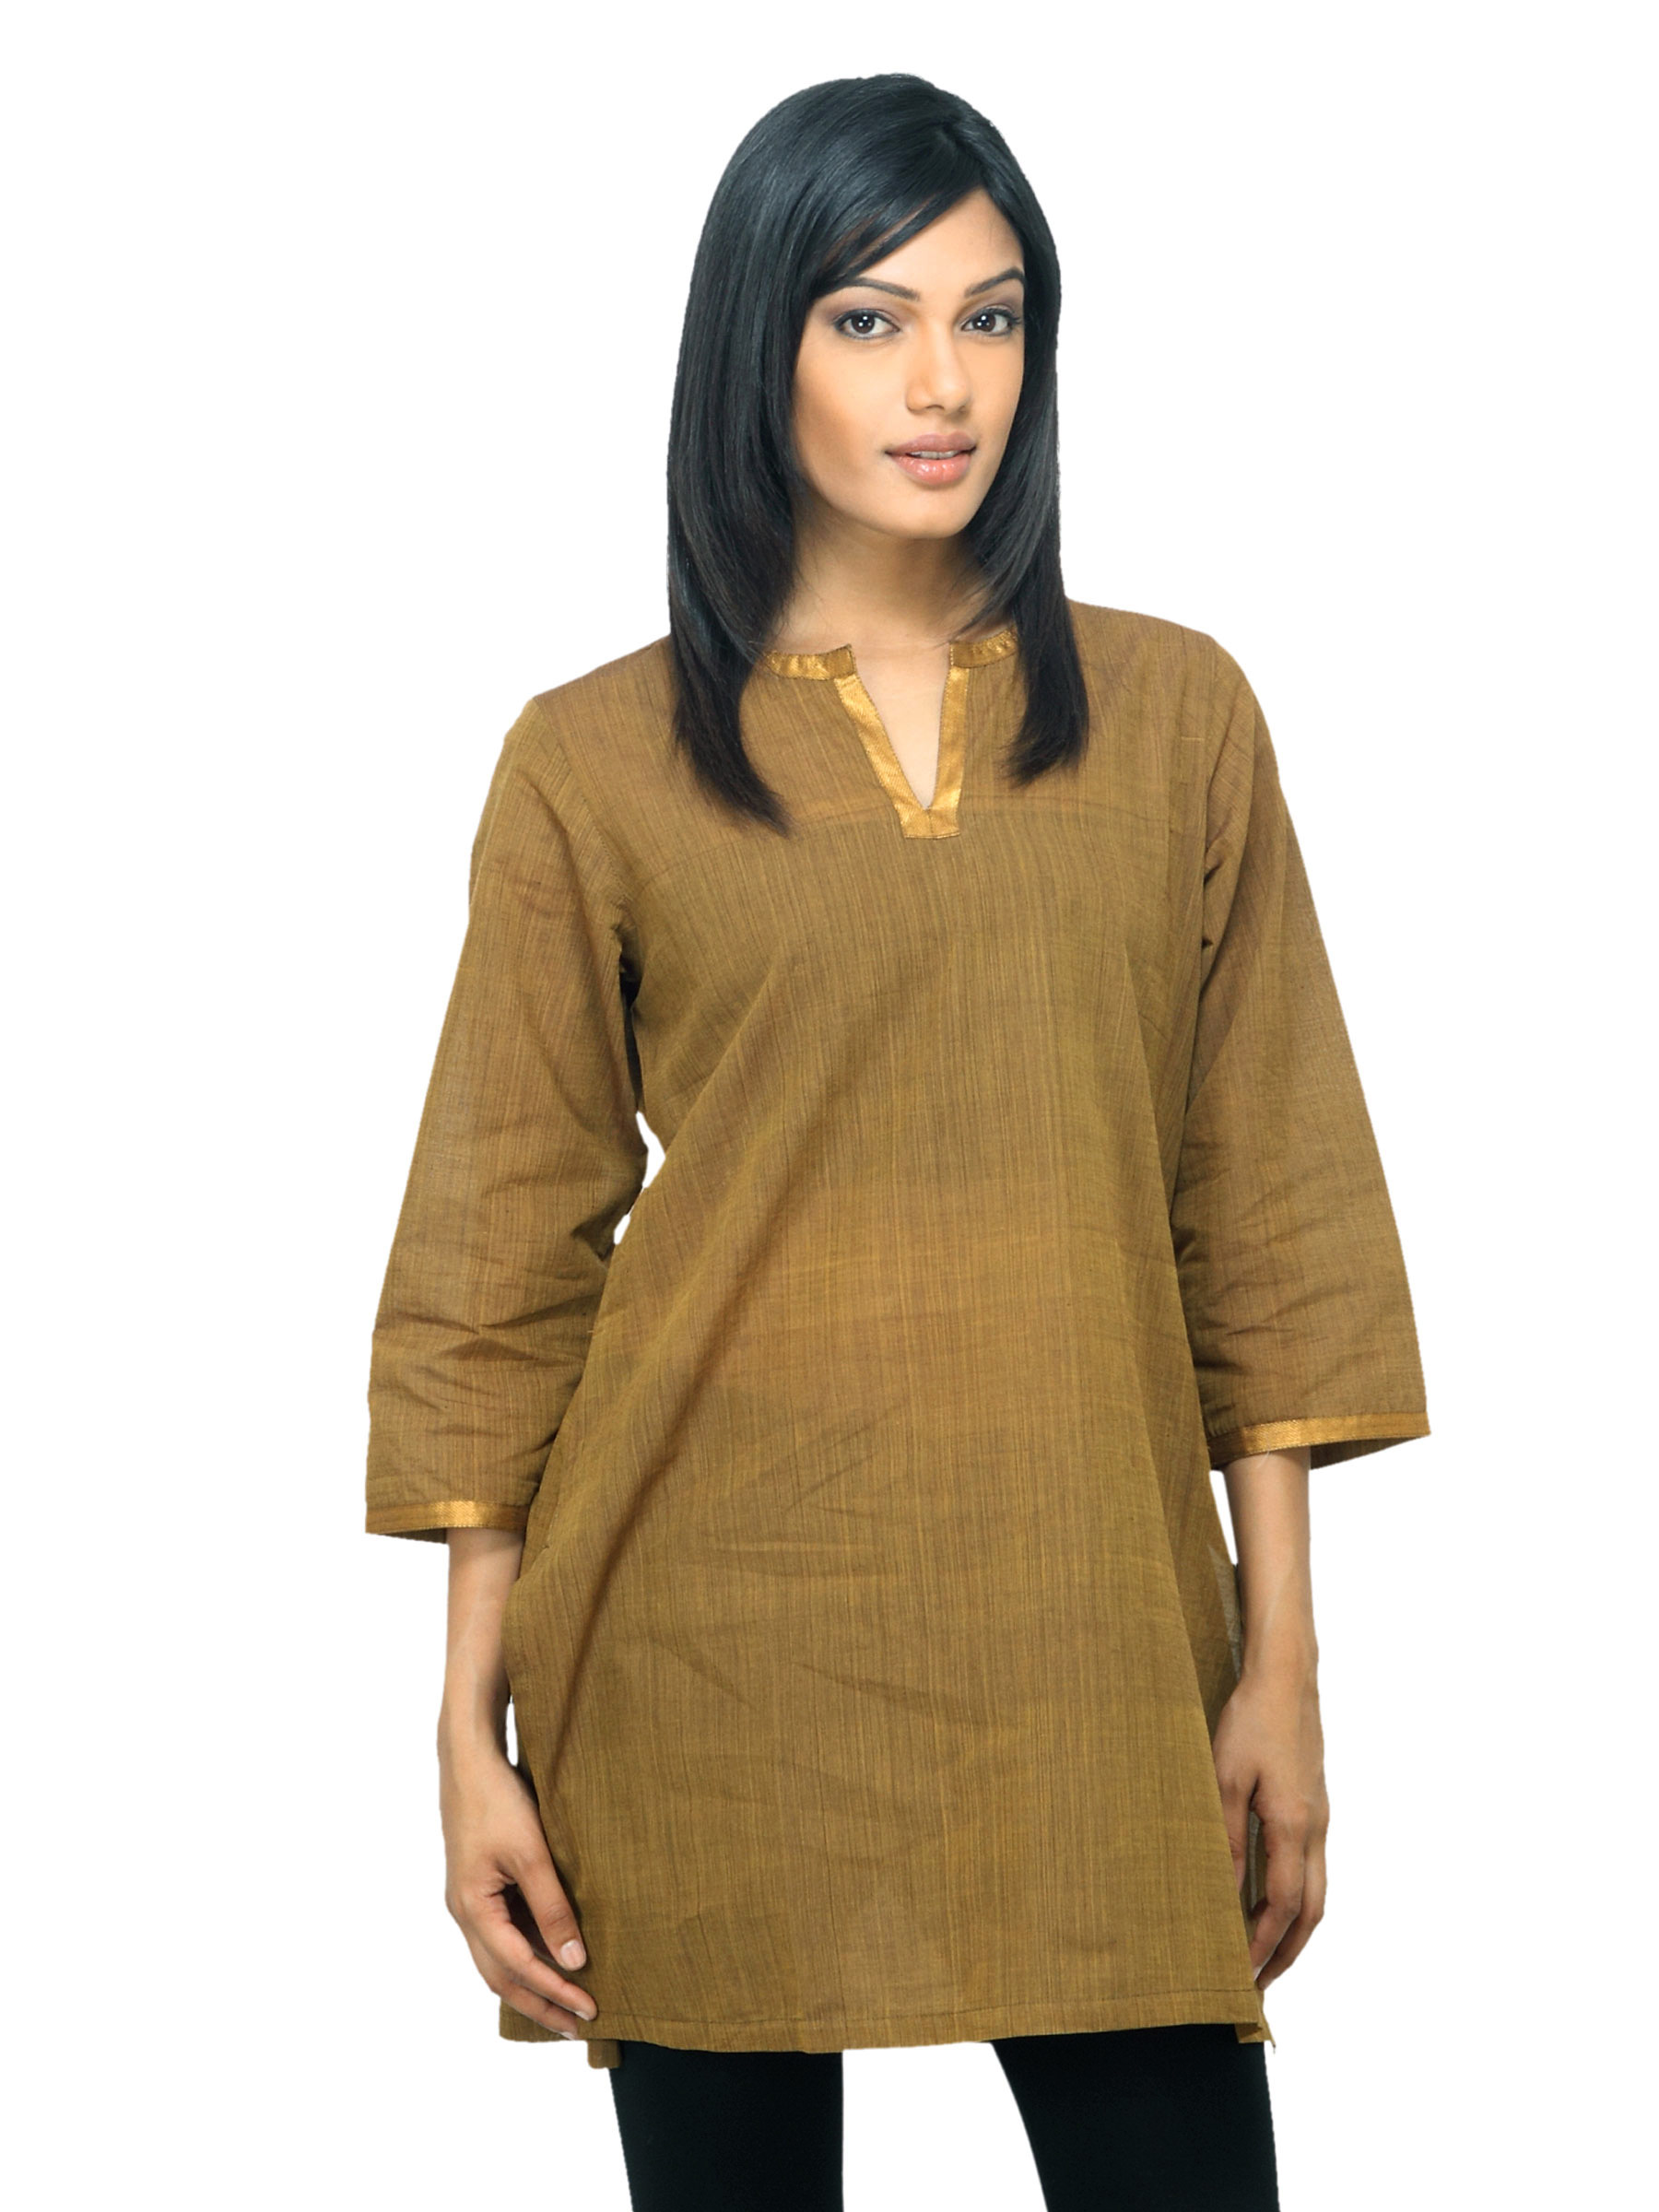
Fabindia Women Brown Kurta
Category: Apparel / Topwear / Kurtas
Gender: Women
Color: Brown
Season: Summer 2012
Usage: Ethnic